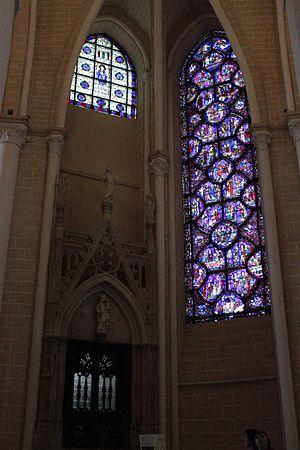
vitrail de Chartres, Eure-et-Loir, France.
Pour un article plus général, voir Cathédrale Notre-Dame de Chartres.
L’histoire de saint Sylvestre à Chartres est un vitrail du xiiiᵉ siècle, situé dans le déambulatoire sud de la cathédrale Notre-Dame de Chartres, qui illustre la vie de saint Sylvestre Iᵉʳ, pape de 314 à 335.